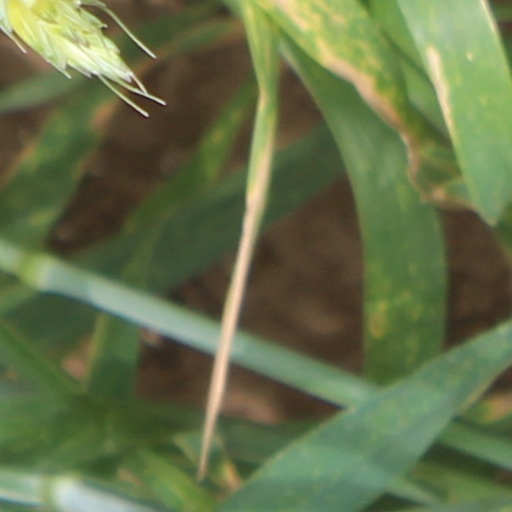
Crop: wheat